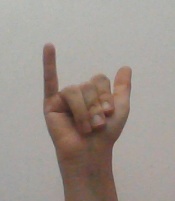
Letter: ya